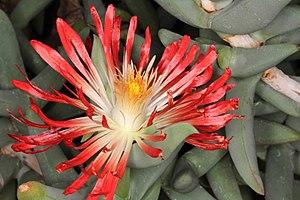
Astridia Dinter est un genre de plante de la famille des Aizoaceae.